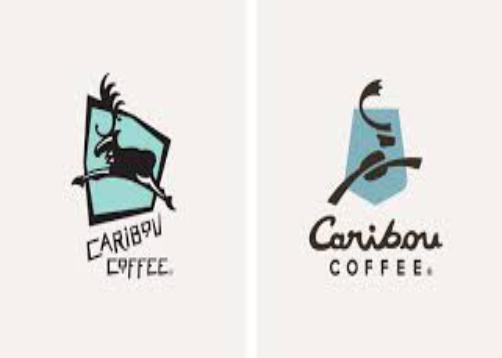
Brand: Caribou Coffee
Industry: Food